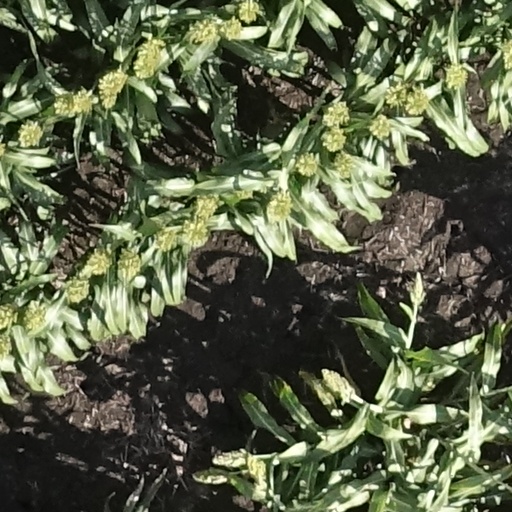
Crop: sorghum